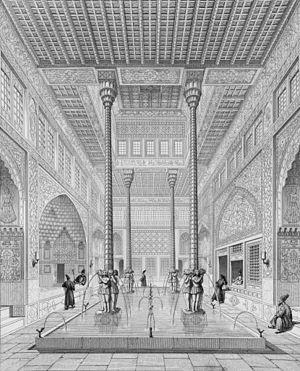
Intérieur du palais Tchar-Bach